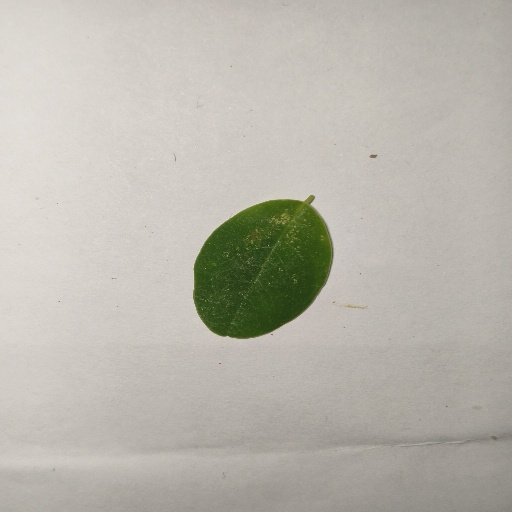
Species: Sojina
Leaf condition: Healthy Leaf